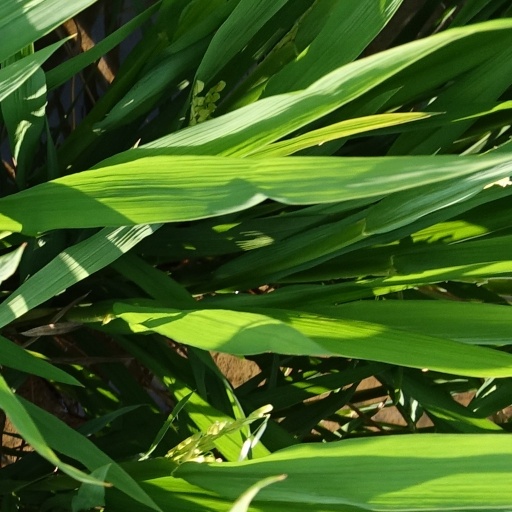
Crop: rice